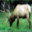
Label: deer